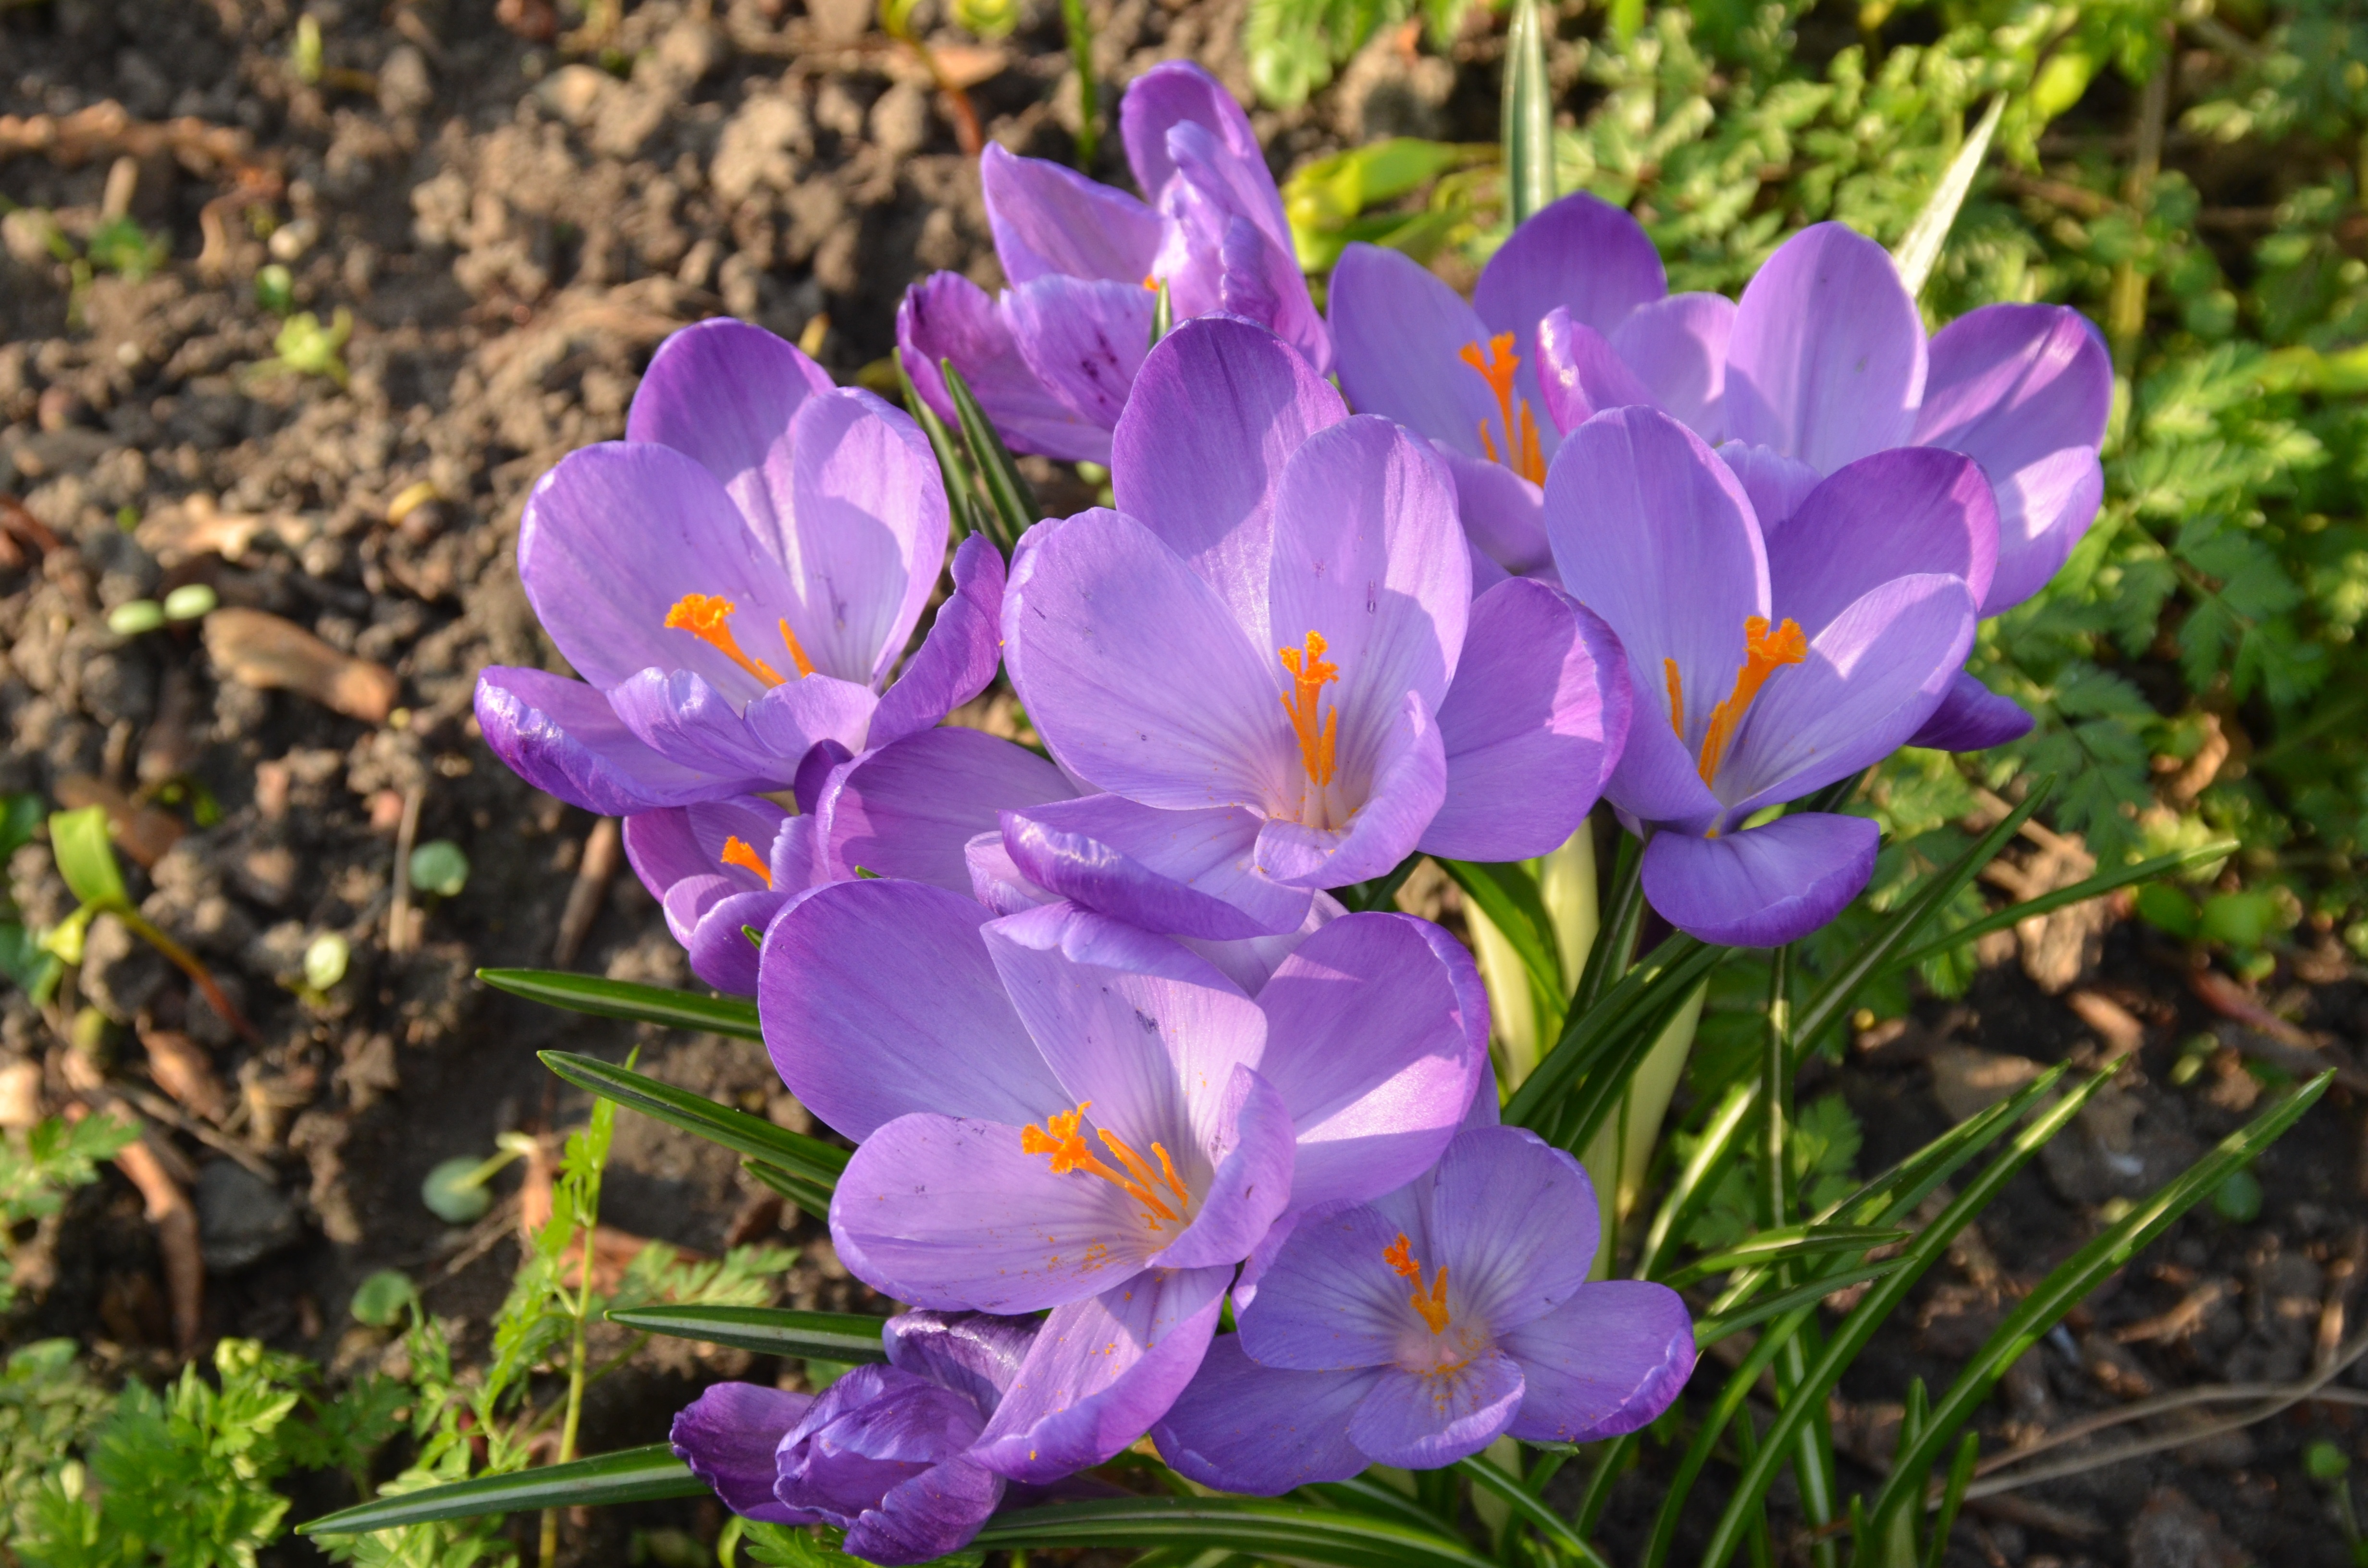
nature, plant, flower, purple, petal, spring, botany, flora, wildflower, crocus, pestle, flowering plant, annual plant, land plant, violet family, iris family